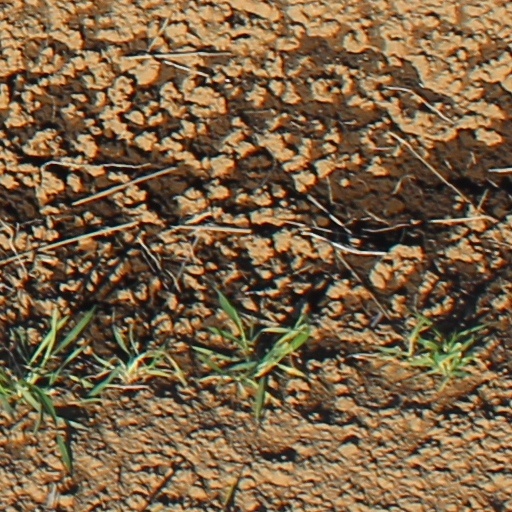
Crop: wheat